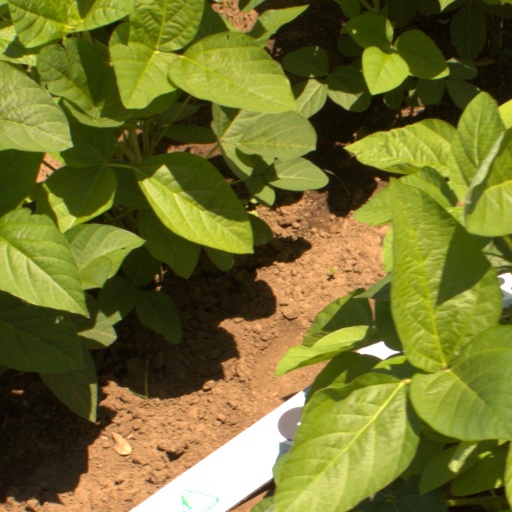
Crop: soybean